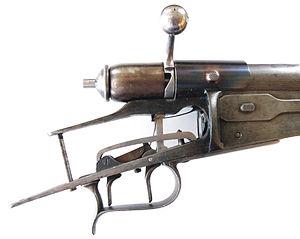
Carabine Vetterli modèle d'essai 1868. Détail de la boîte de culasse et de la double détente
L'appellation fusil Vetterli désigne une série de fusils militaires à répétition et à chargement par la culasse adoptés par l'armée suisse en 1869, où ils remplacent différents modèles de fusils à chargement par bouche, principalement la carabine fédérale 1851, le fusil d'infanterie 1863 et des armes à chargement par la culasse, les Milbank-Amsler 1867 et Peabody 1867. Ils céderont eux-mêmes leur place en 1889 au fusil Schmidt-Rubin. Les fusils Vetterli furent conçus par Johann-Friedrich Vetterli, directeur technique de la Société Industrielle Suisse SIG, à Neuhausen.